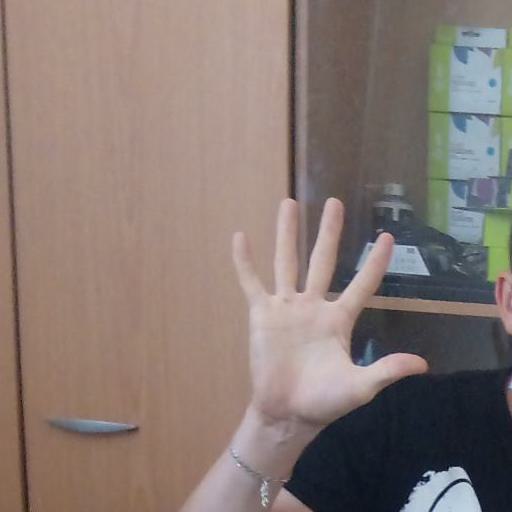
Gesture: palm